General secretaryship of Mikhail Gorbachev

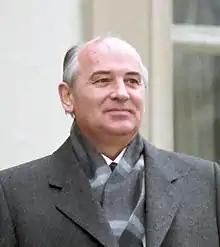
Gorbachev in 1985 at a summit in Geneva, Switzerland

On 11 March 1985, Mikhail Gorbachev was elected the eighth General Secretary of the Communist Party of the Soviet Union by the Politburo of the CPSU after the death of Konstantin Chernenko. He was the last general secretary and Soviet leader before the dissolution of the Soviet Union.